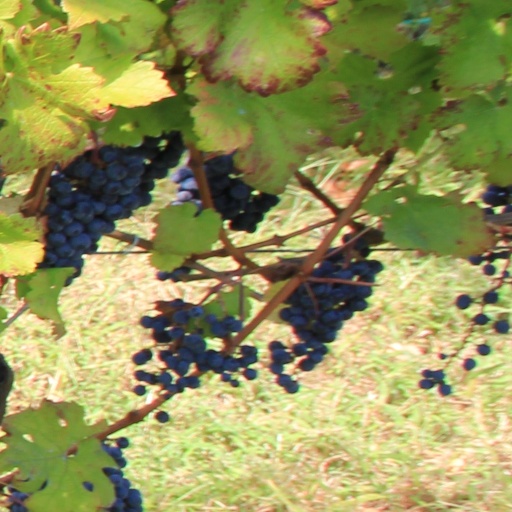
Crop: grape